The Role of Her Life

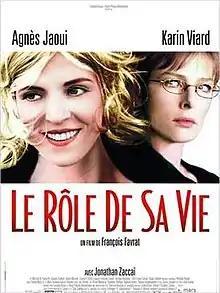
Theatrical release poster

The Role of Her Life is a 2004 French drama film directed by François Favrat. Karin Viard was nominated for the Best Actress award in the César Awards 2005.